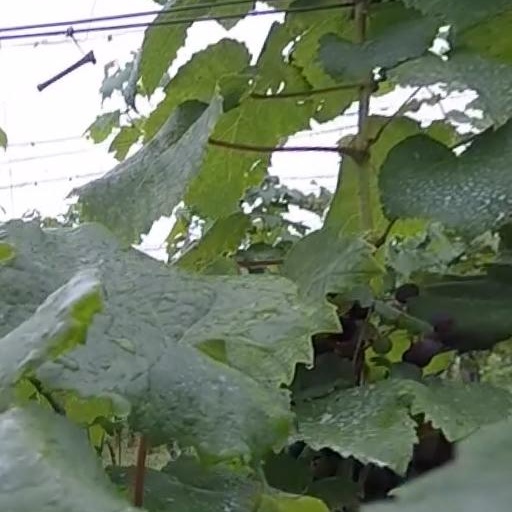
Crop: grape